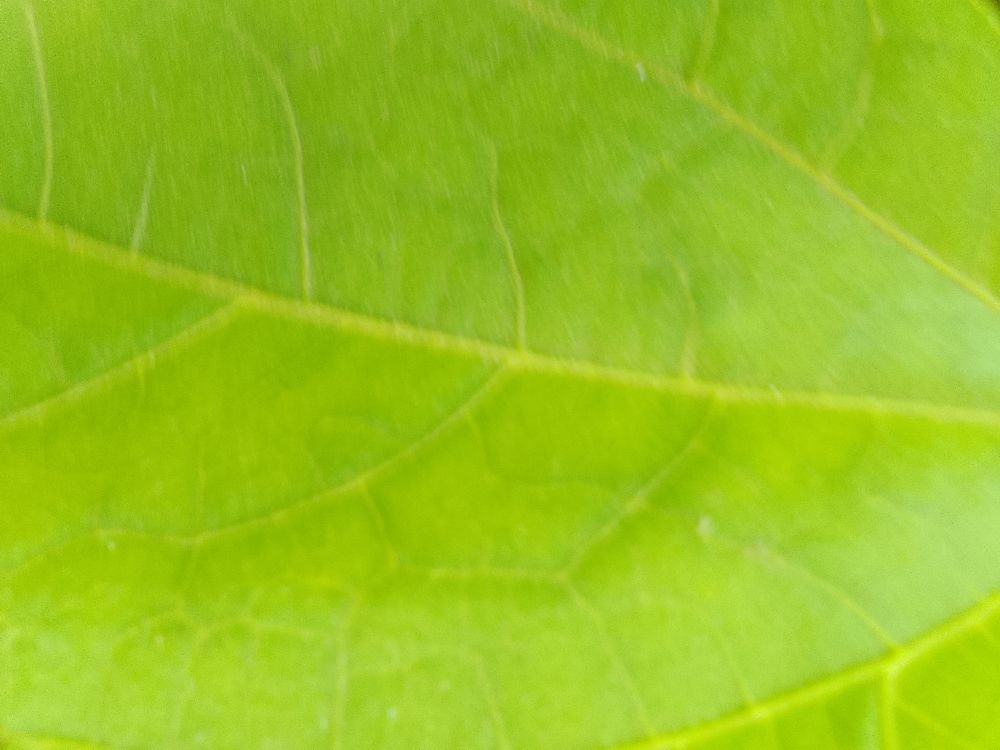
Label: healthy